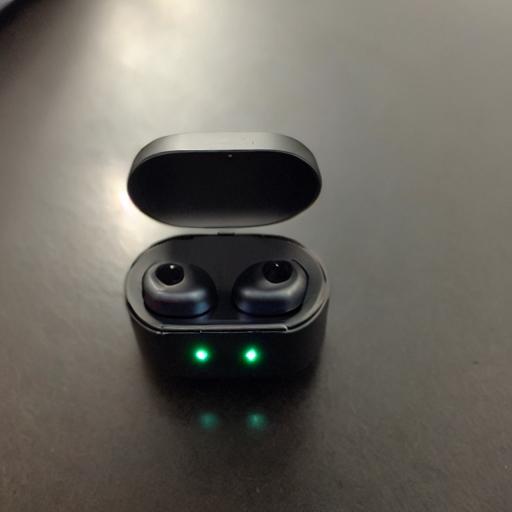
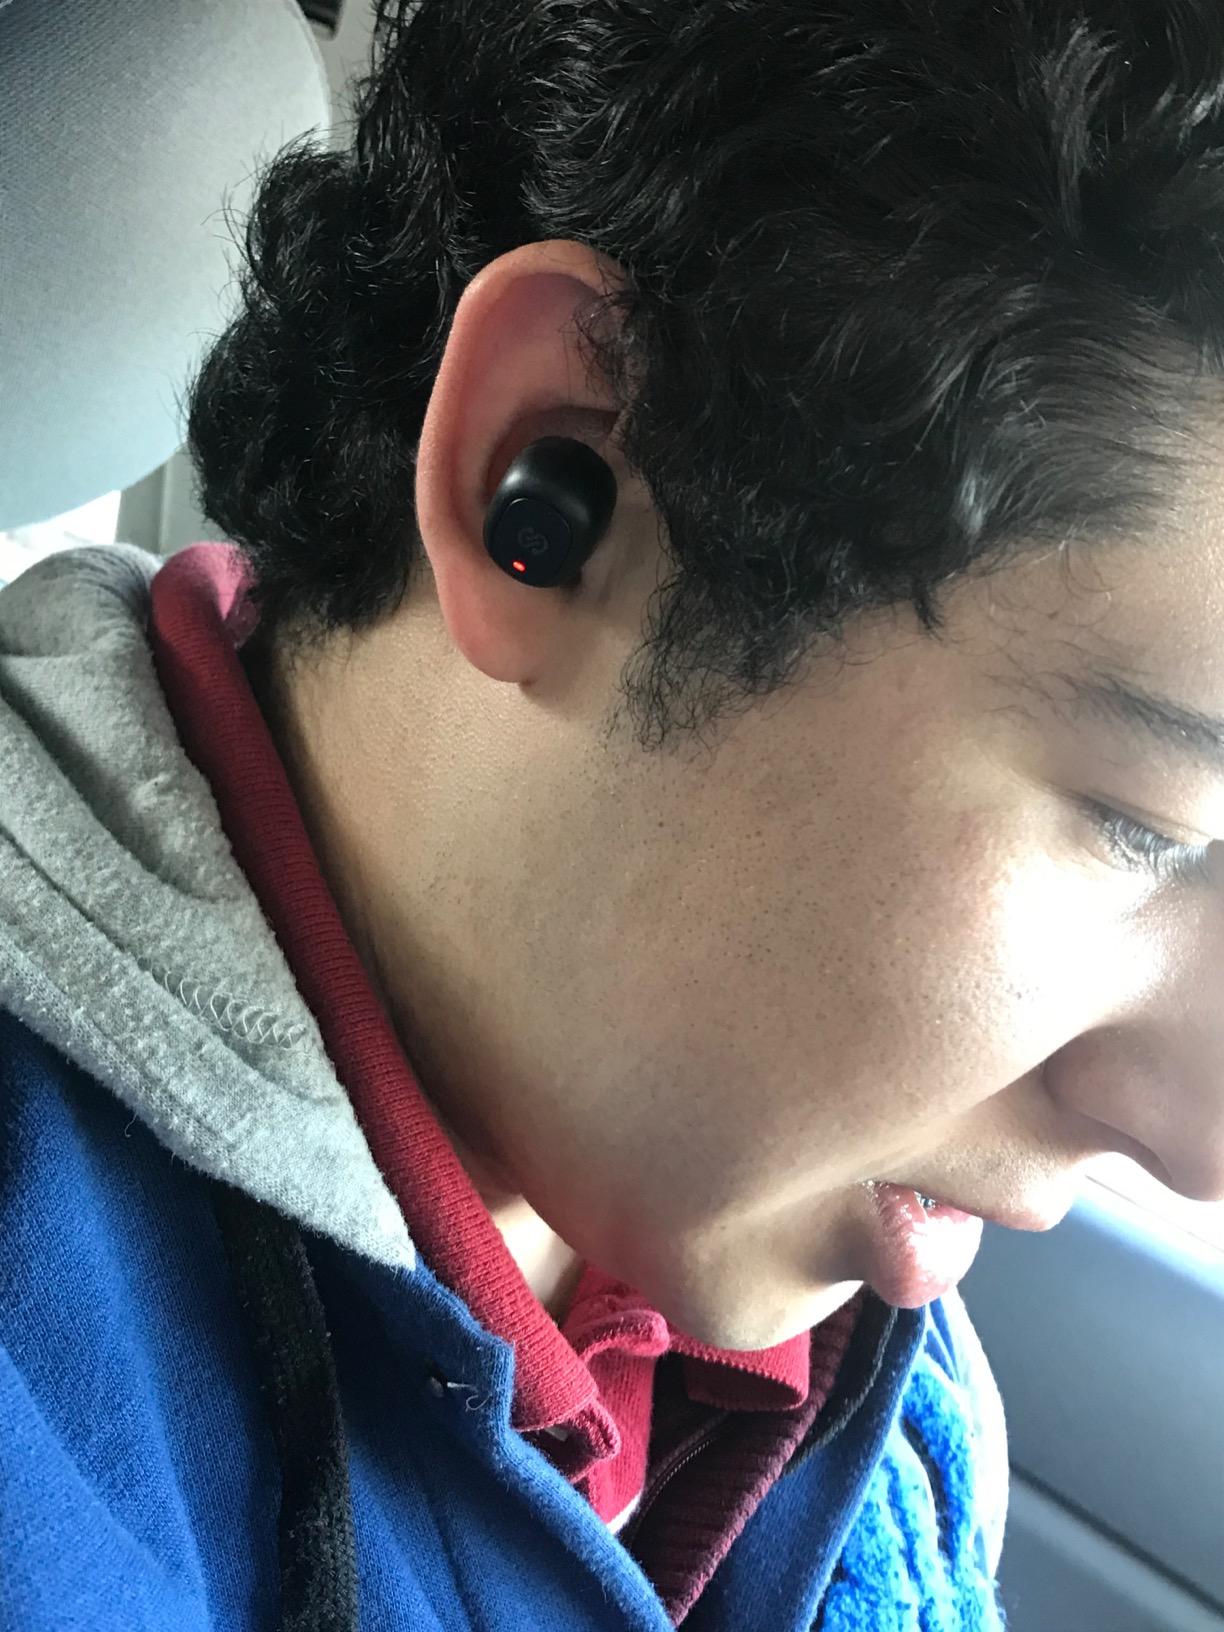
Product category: earbuds
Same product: no